Transpacific Yacht Race

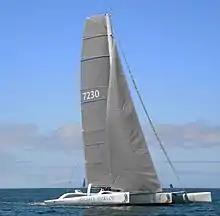
"Mighty Merloe"

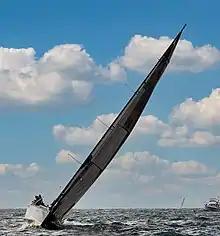
S/Y "Ragtime", the 1973 & 1975 Transpac Winner

In 1969, French sailing legend Éric Tabarly shadowed the race with his Pen Duick IV, one of the world's first trimarans competitive in all wind conditions. He originally intended to enter the race but was unaware that multihulls were not invited. Having started with all other participants, Tabarly and his crew set an unofficial record of 8 days and 13 hours, almost a day ahead of official winner and record-setter "Blackfin".